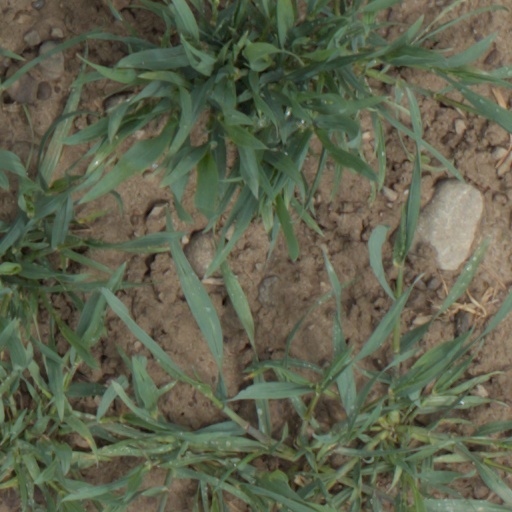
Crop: wheat